Kaohsiung

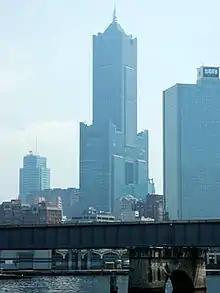
The 85 Sky Tower seen from the Love River

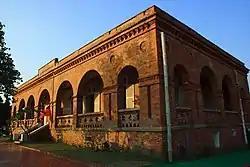
Former British Consulate at Takao

Kaohsiung is a major international port and industrial city in the southwest of Taiwan. As an exporting center, Kaohsiung serves the agricultural interior of southern Taiwan, as well as the mountains of the southeast. Major raw material exports include rice, sugar, bananas, pineapples, peanuts (groundnuts) and citrus fruits. The Linhai Industrial Park, on the waterfront, was completed in the mid-1970s and includes a steel mill, shipyard, petrochemical complex, and other industries. The city has an oil refinery, aluminum and cement works, fertilizer factories, sugar refineries, brick and tile works, canning factories, salt-manufacturing factories, and papermaking plants. Designated an export-processing zone in the late 1970s, Kaohsiung also attracted foreign investment to process locally purchased raw materials for export.